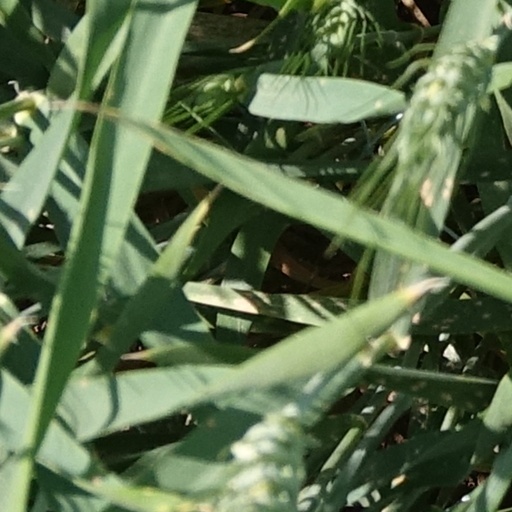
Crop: wheat